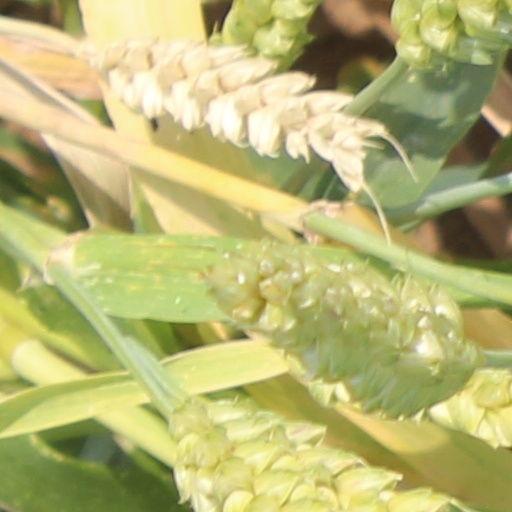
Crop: wheat